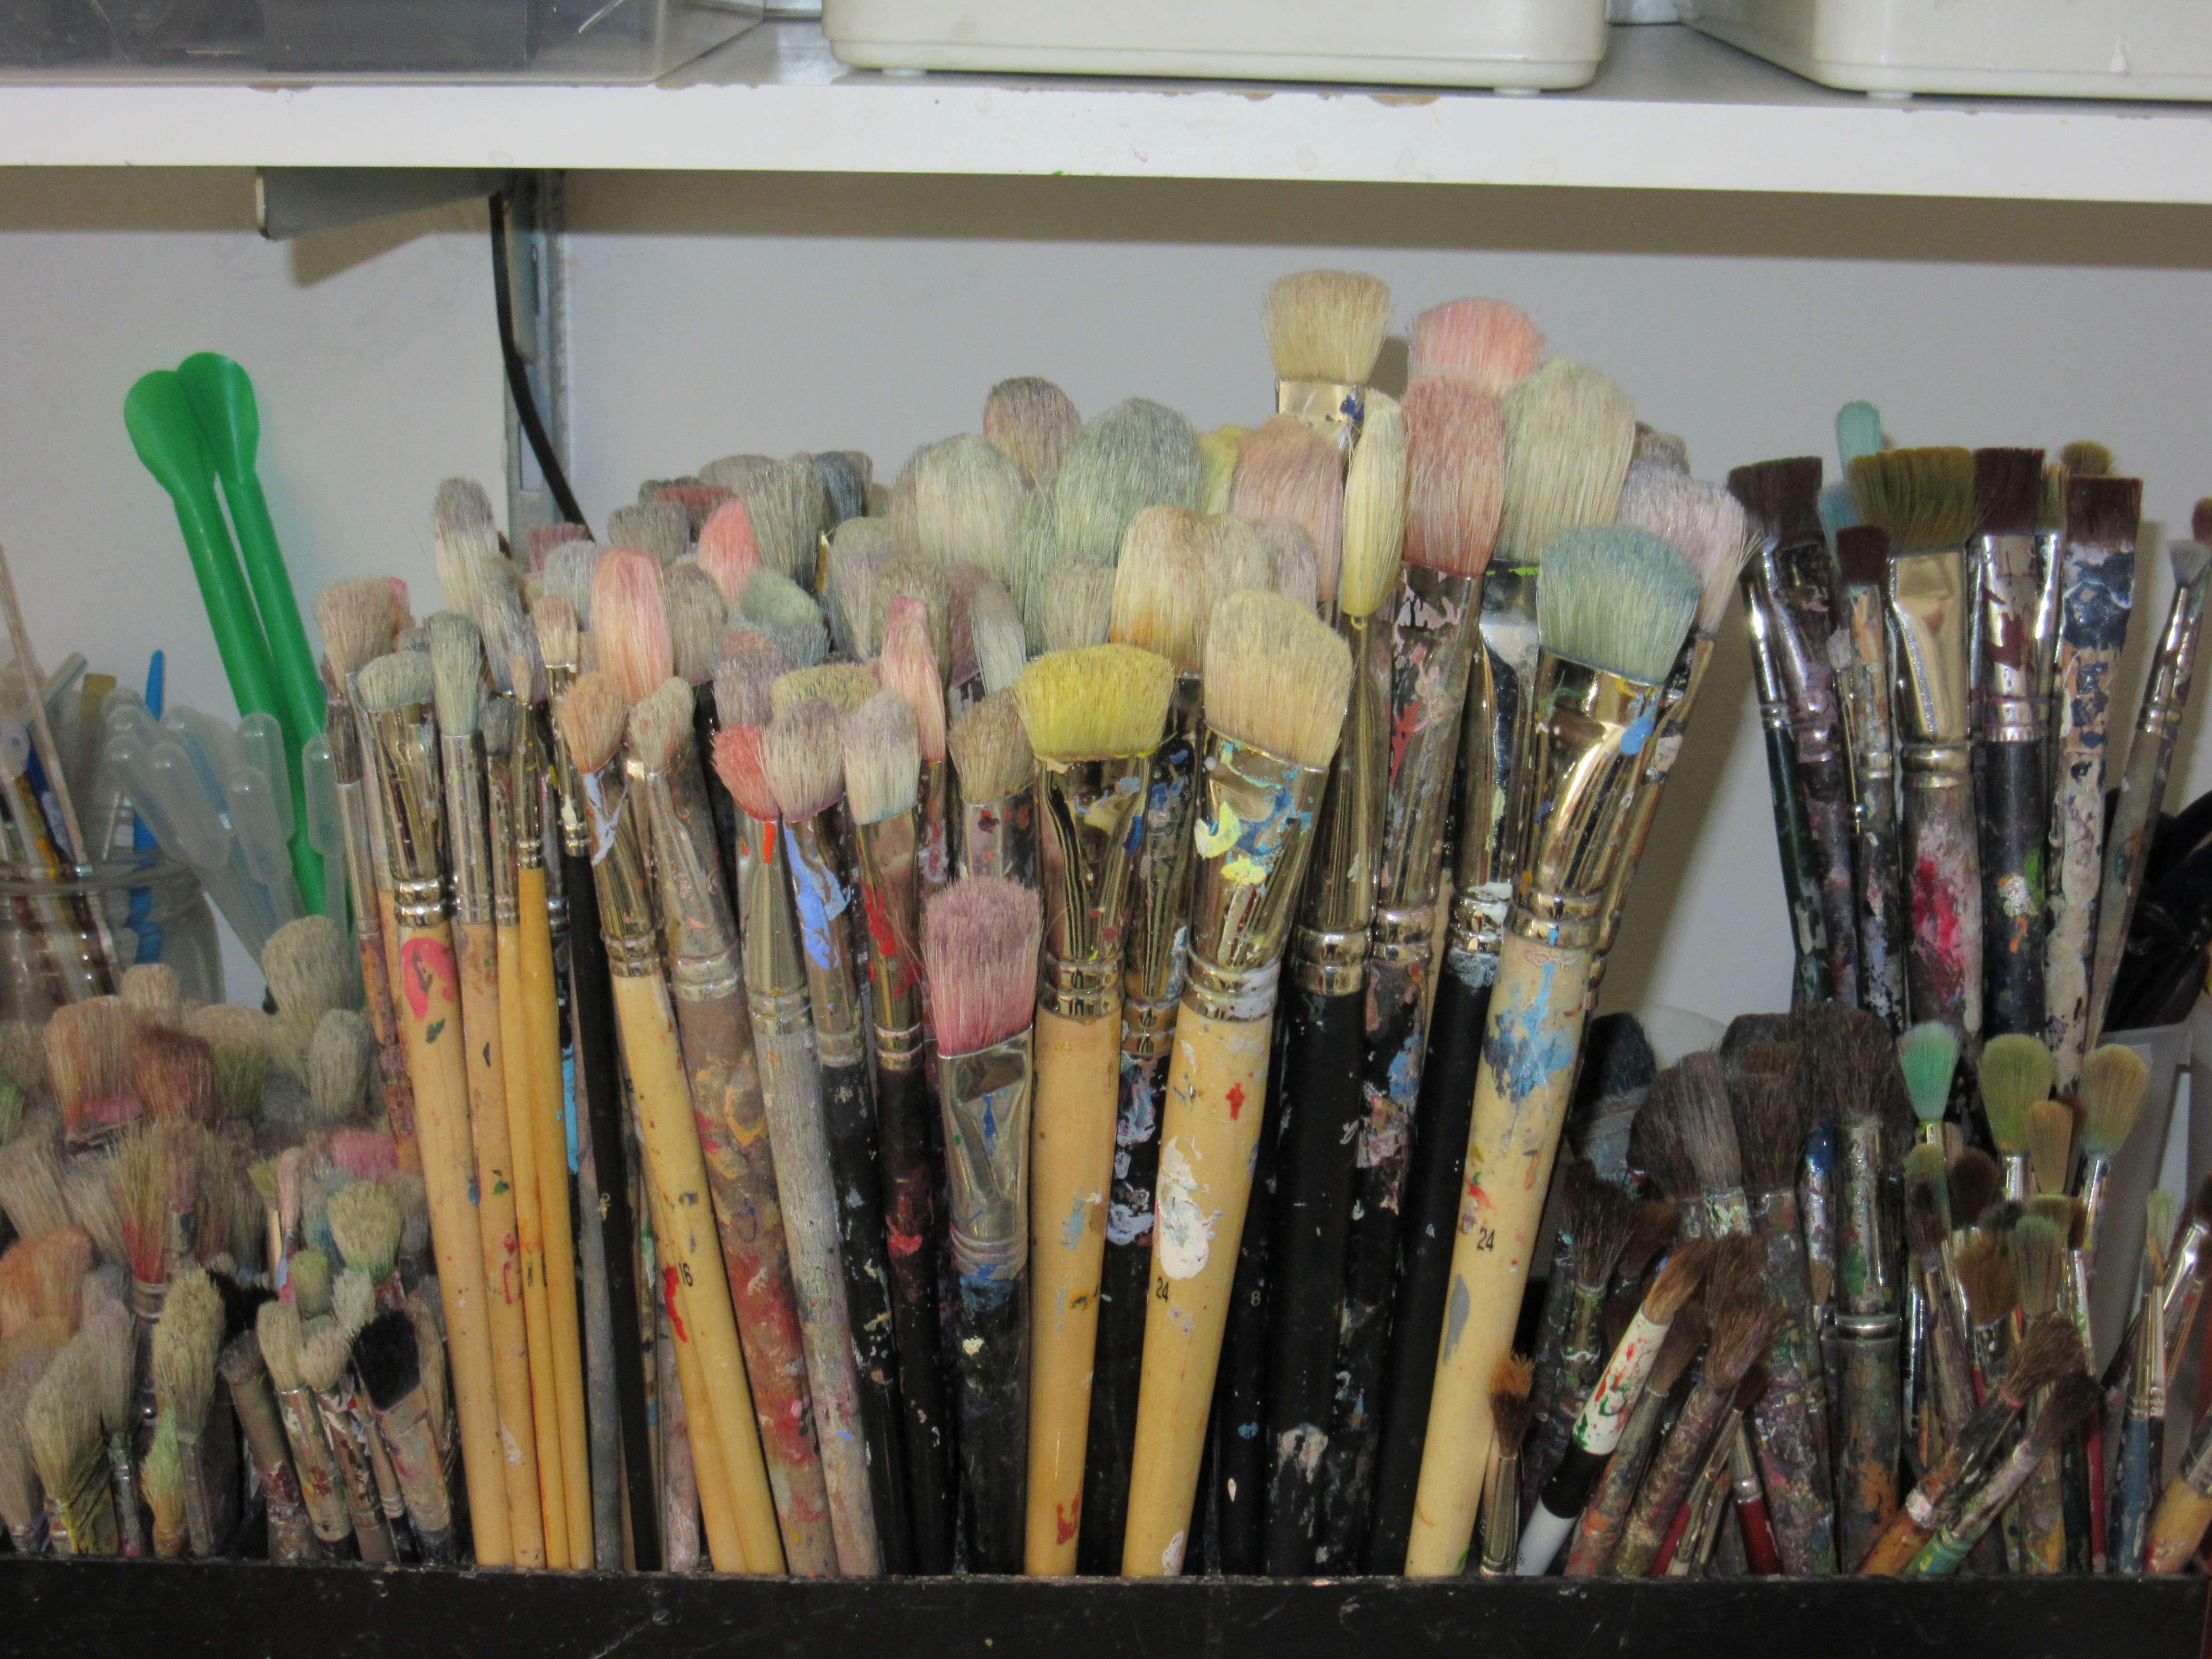
brush, color, paint, colorful, painting, product, art, many, artelier